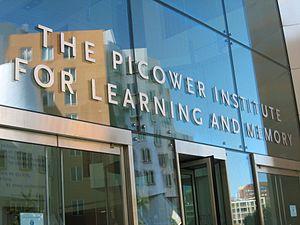
Le Picower Institute for Learning and Memory ou Institut Picower pour l'Apprentissage et la Mémoire, est avec le McGovern Institute for Brain Research et le Department of Brain and Cognitive Sciences, l'un des trois groupes d'études des neurosciences au MIT. L'institut est concentré sur l'étude de tous les aspects de l'apprentissage et de la mémoire; plus spécifiquement, il a reçu plus de 50 millions de dollars pour étudier la maladie d'Alzheimer, la schizophrénie et d'autres maladies similaires.